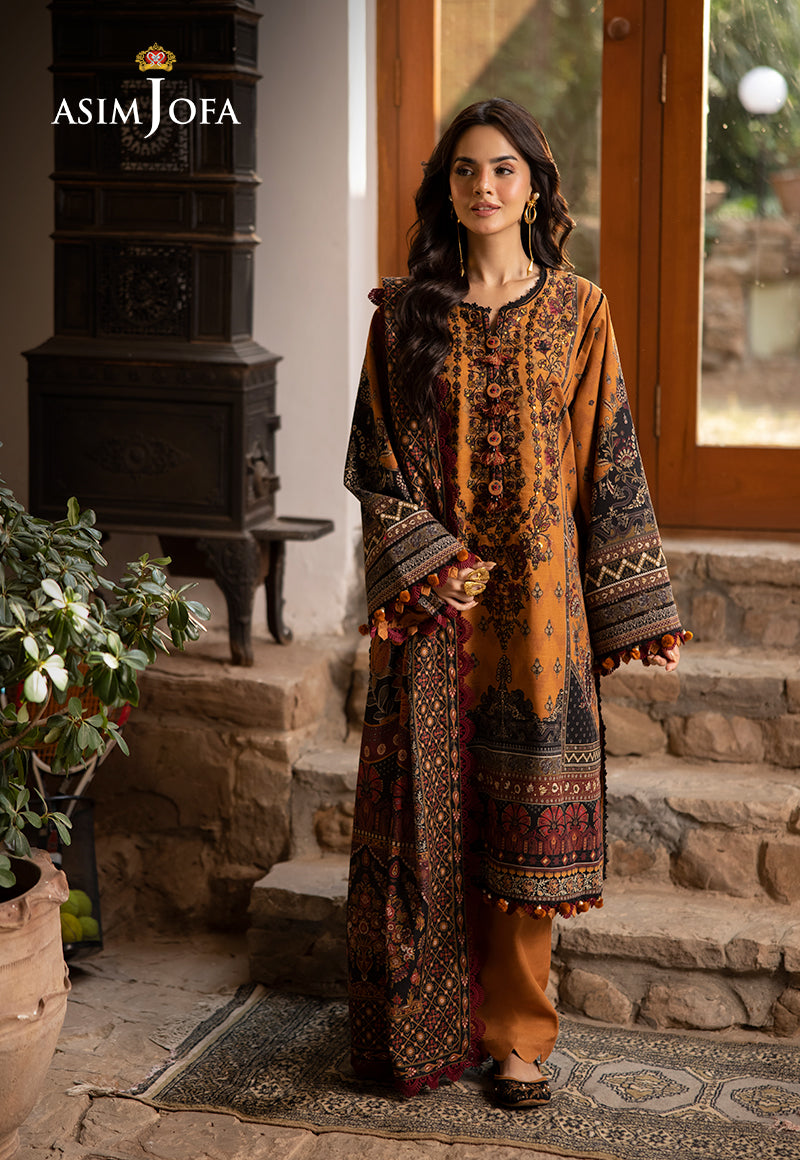
brown multi embroidered salwar suit